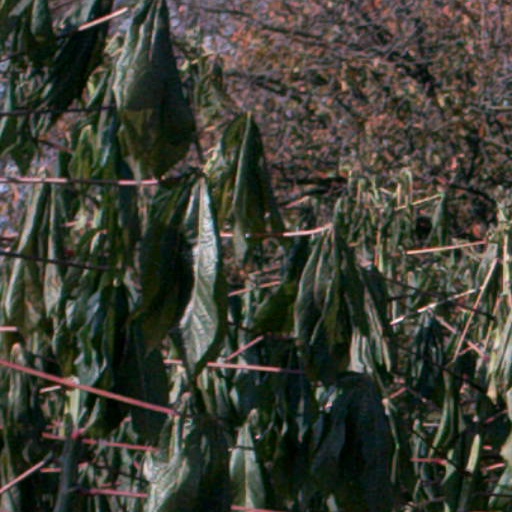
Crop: cassava